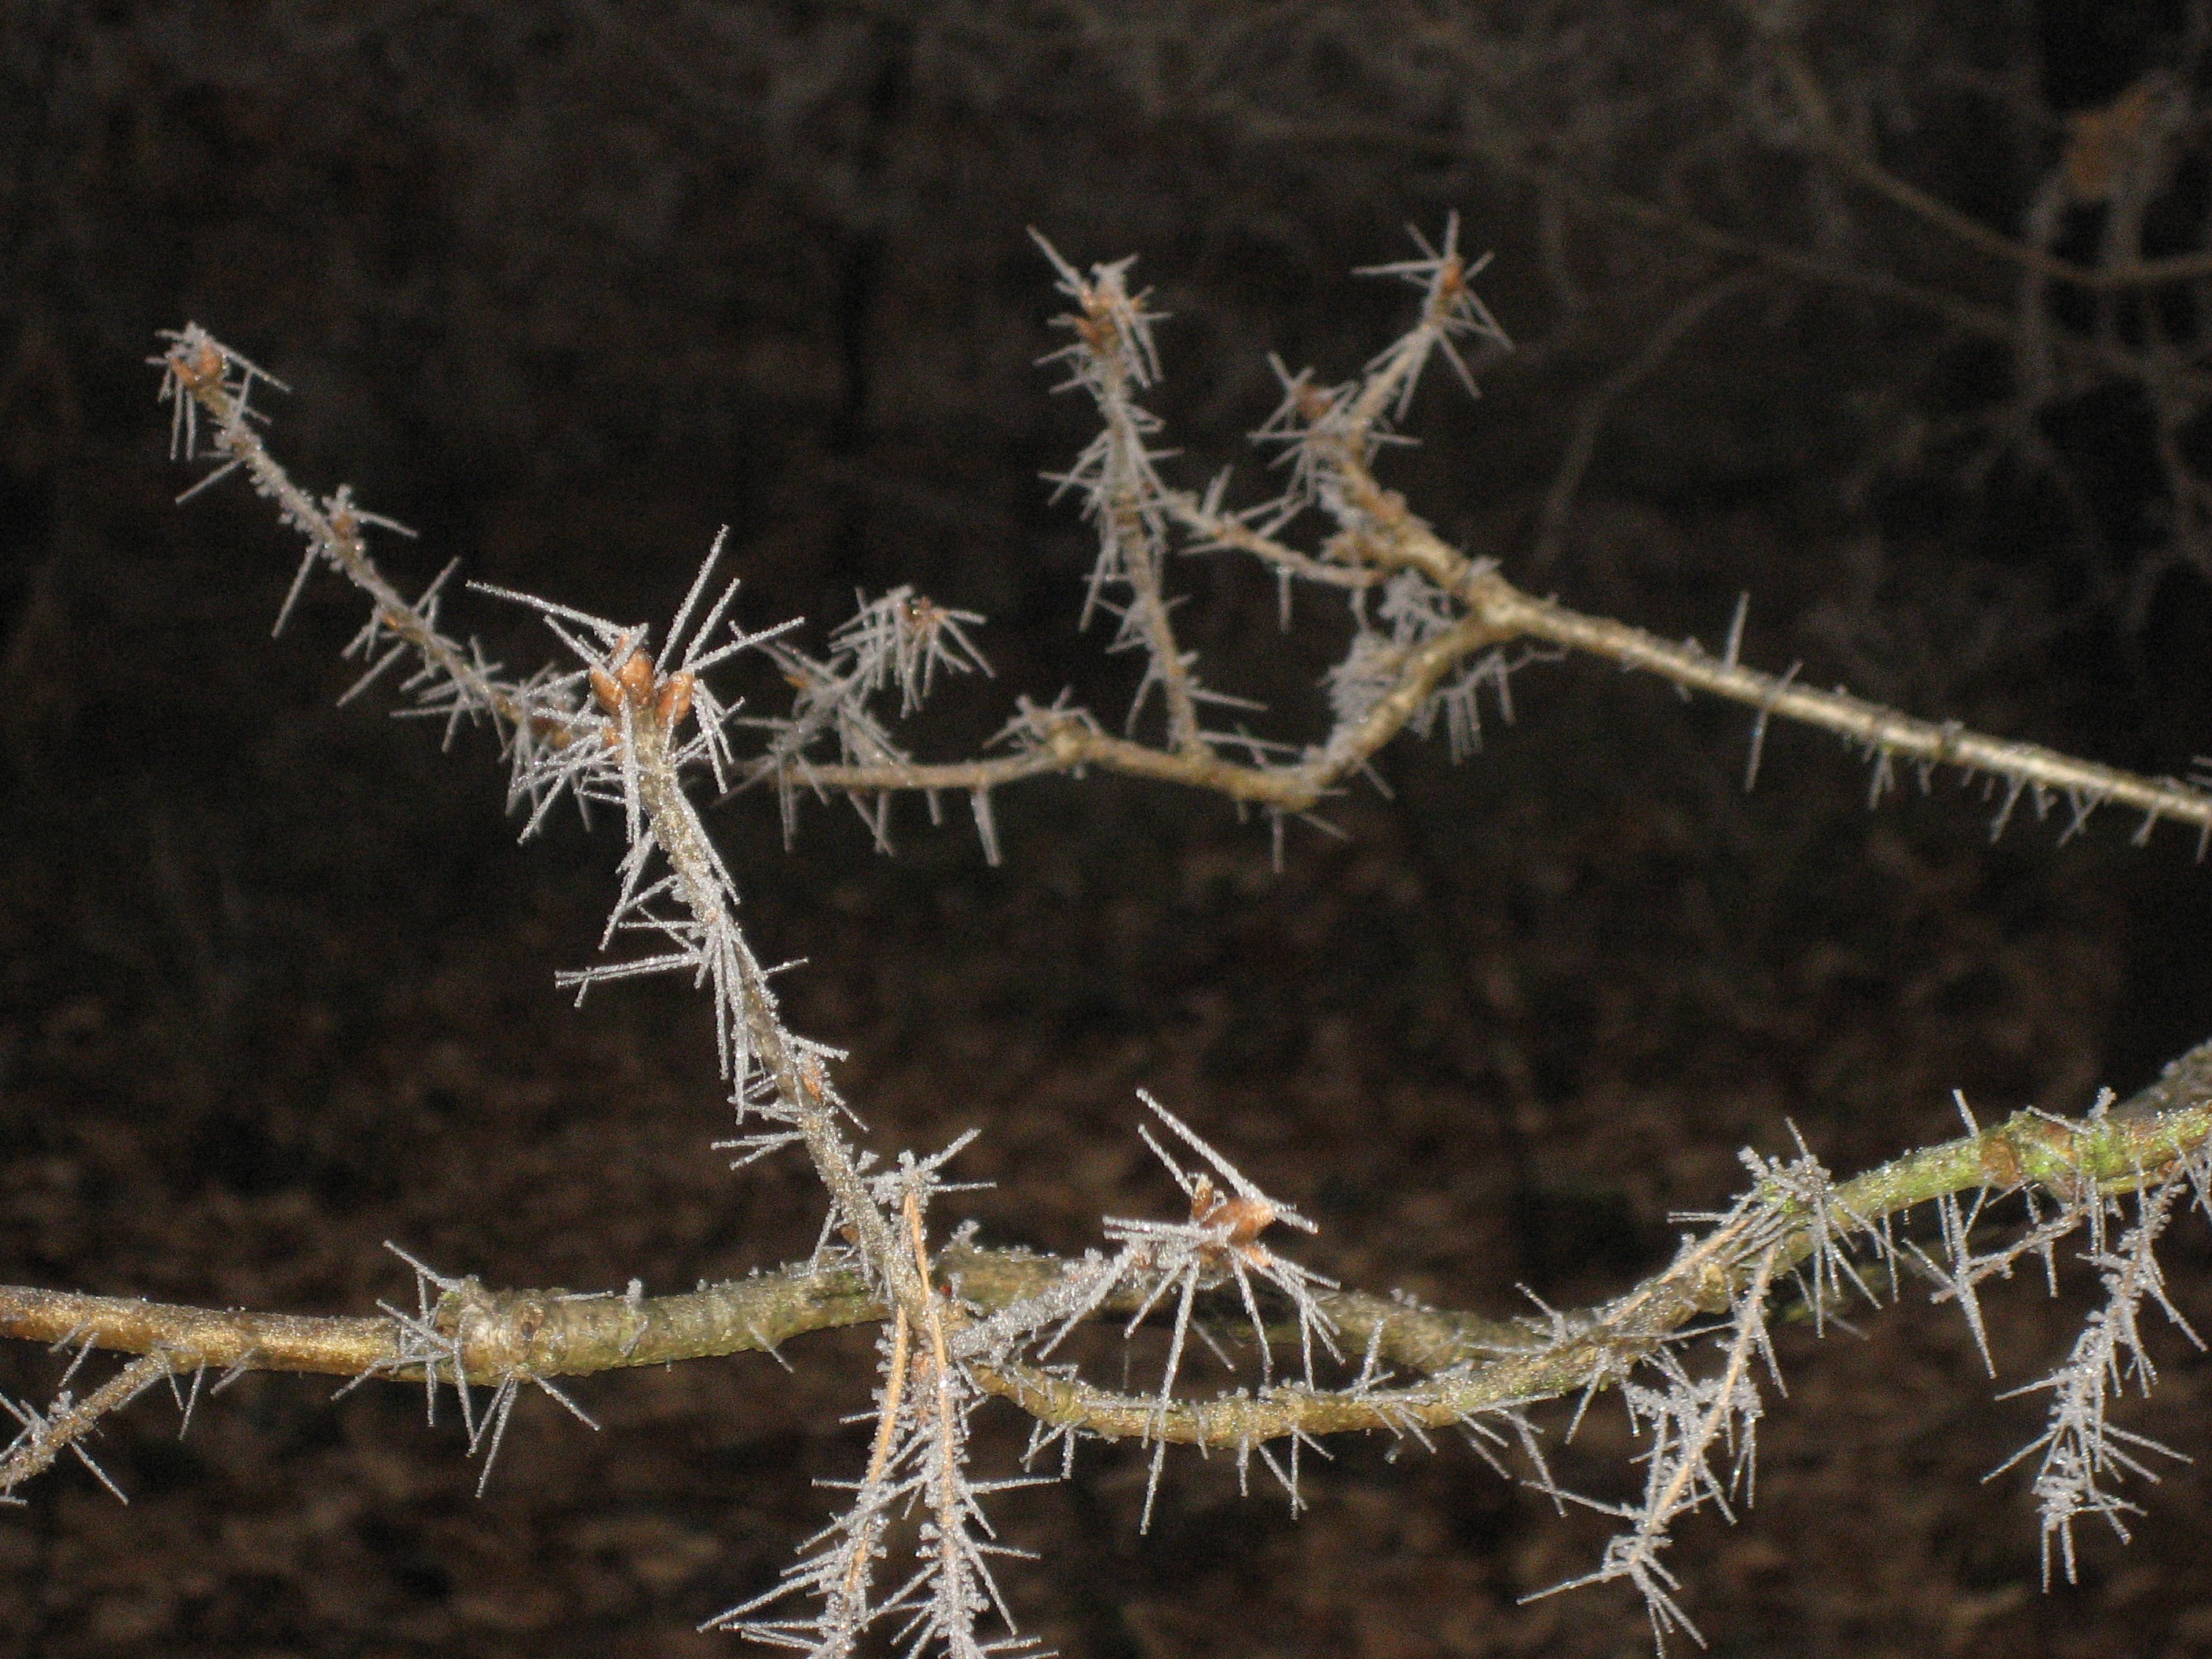
tree, nature, branch, cold, winter, plant, leaf, flower, frost, ice, frozen, flora, season, twig, leaves, spruce, icy, hoarfrost, freezing, grass family, plant stem, woody plant, thorns spines and prickles